Andy Serkis

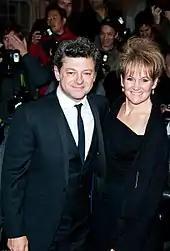
Serkis and his wife Lorraine Ashbourne in 2013

Serkis married actress Lorraine Ashbourne in July 2002. He lives in Crouch End, North London with Ashbourne and their three children: Ruby (b. 1998), Sonny (b. 2000) and Louis (b. 2004), all of whom are actors. Louis and Ruby starred in the 2019 film "The Kid Who Would Be King" and the 2020 Netflix series "The Letter for the King" respectively. Serkis also starred alongside Ruby, and they played father and daughter. Louis also voiced Bhoot in "", which was directed by and co-starred his father as Baloo.